Palladian architecture

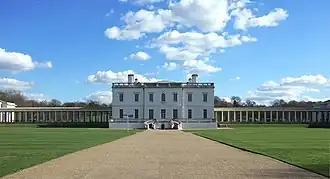
See caption

During the 17th century, many architects studying in Italy learned of Palladio's work, and on returning home adopted his style, leading to its widespread use across Europe and North America. Isolated forms of Palladianism throughout the world were brought about in this way, although the style did not reach the zenith of its popularity until the 18th century. An early reaction to the excesses of Baroque architecture in Venice manifested itself as a return to Palladian principles. The earliest neo-Palladians there were the exact contemporaries Domenico Rossi (1657–1737) and Andrea Tirali (1657–1737). Their biographer, Tommaso Temanza, proved to be the movement's most able proponent; in his writings, Palladio's visual inheritance became increasingly codified and moved towards neoclassicism.